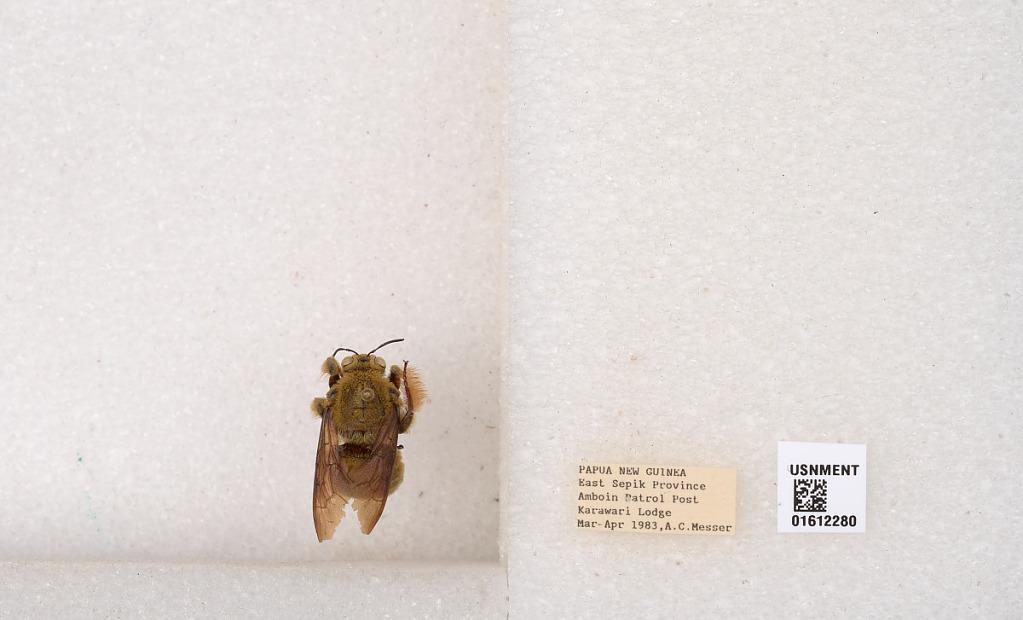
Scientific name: Xylocopa (Koptortosoma) sp.
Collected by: A. Messer
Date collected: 1983-3-1
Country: Papua New Guinea
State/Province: East Sepik
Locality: Amboin Patrol Post, Karawari Lodge